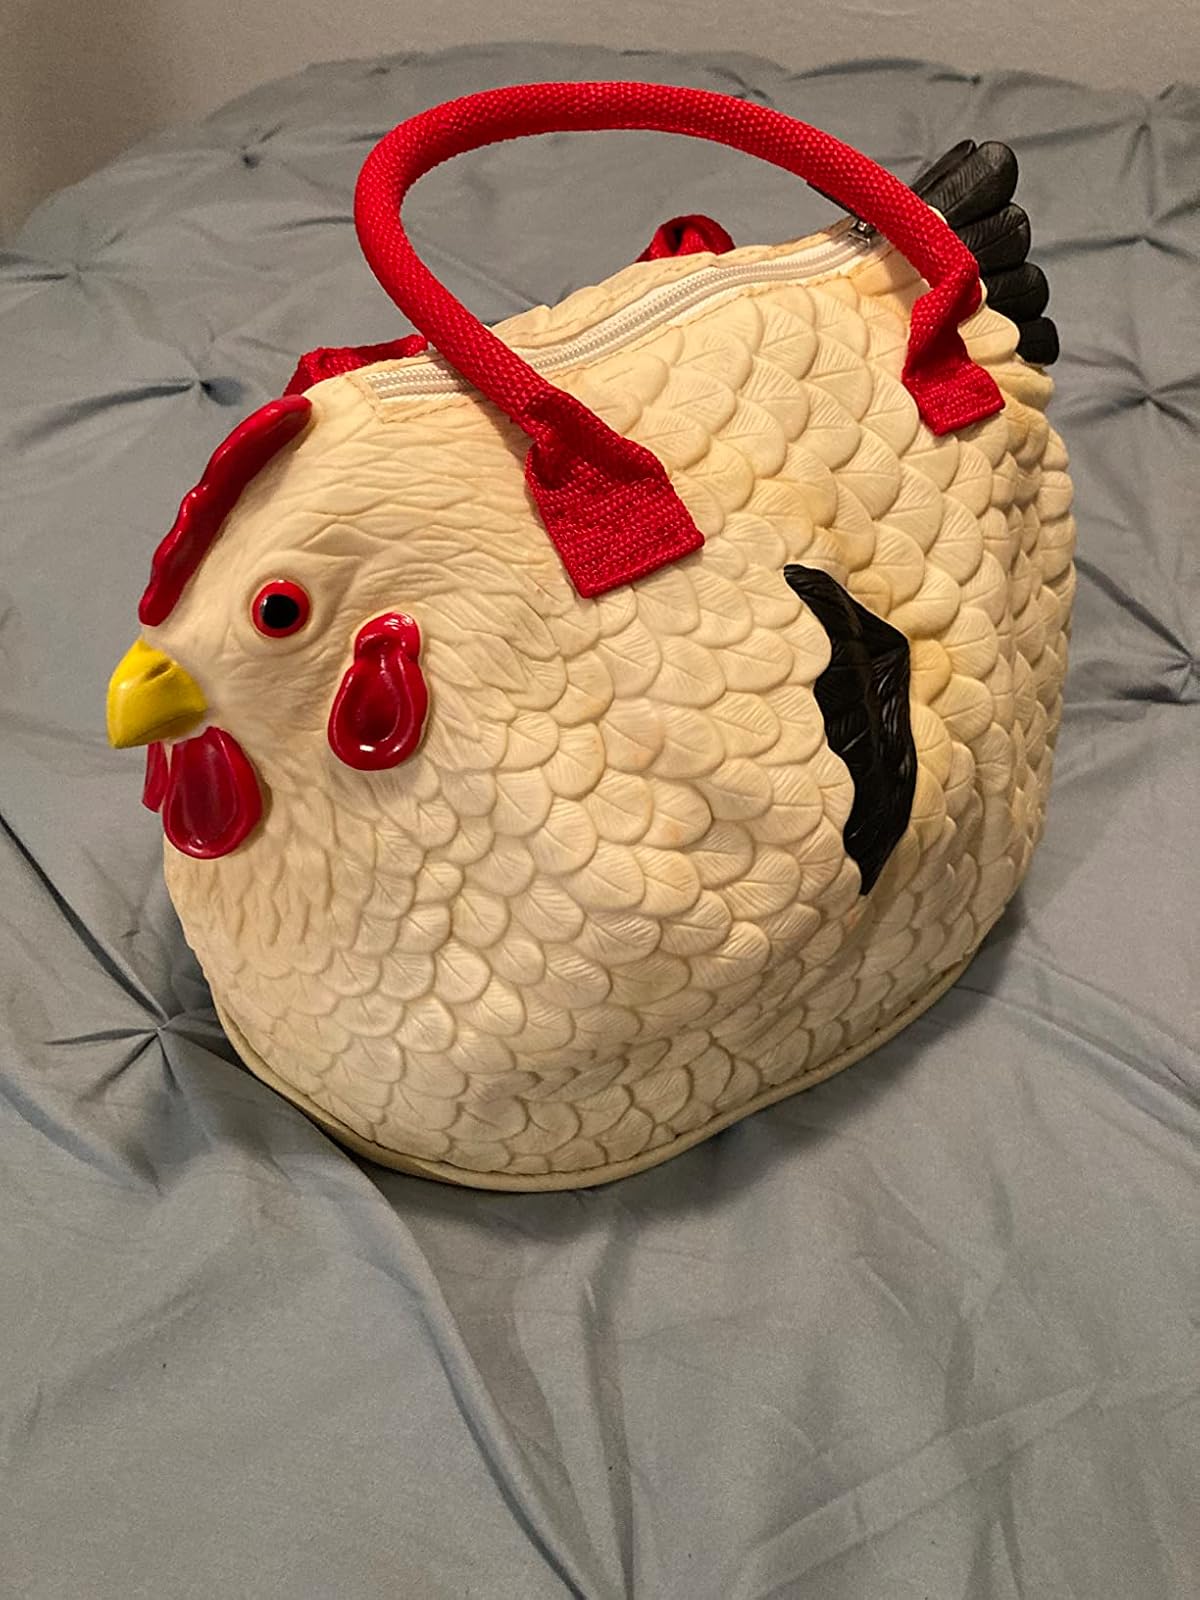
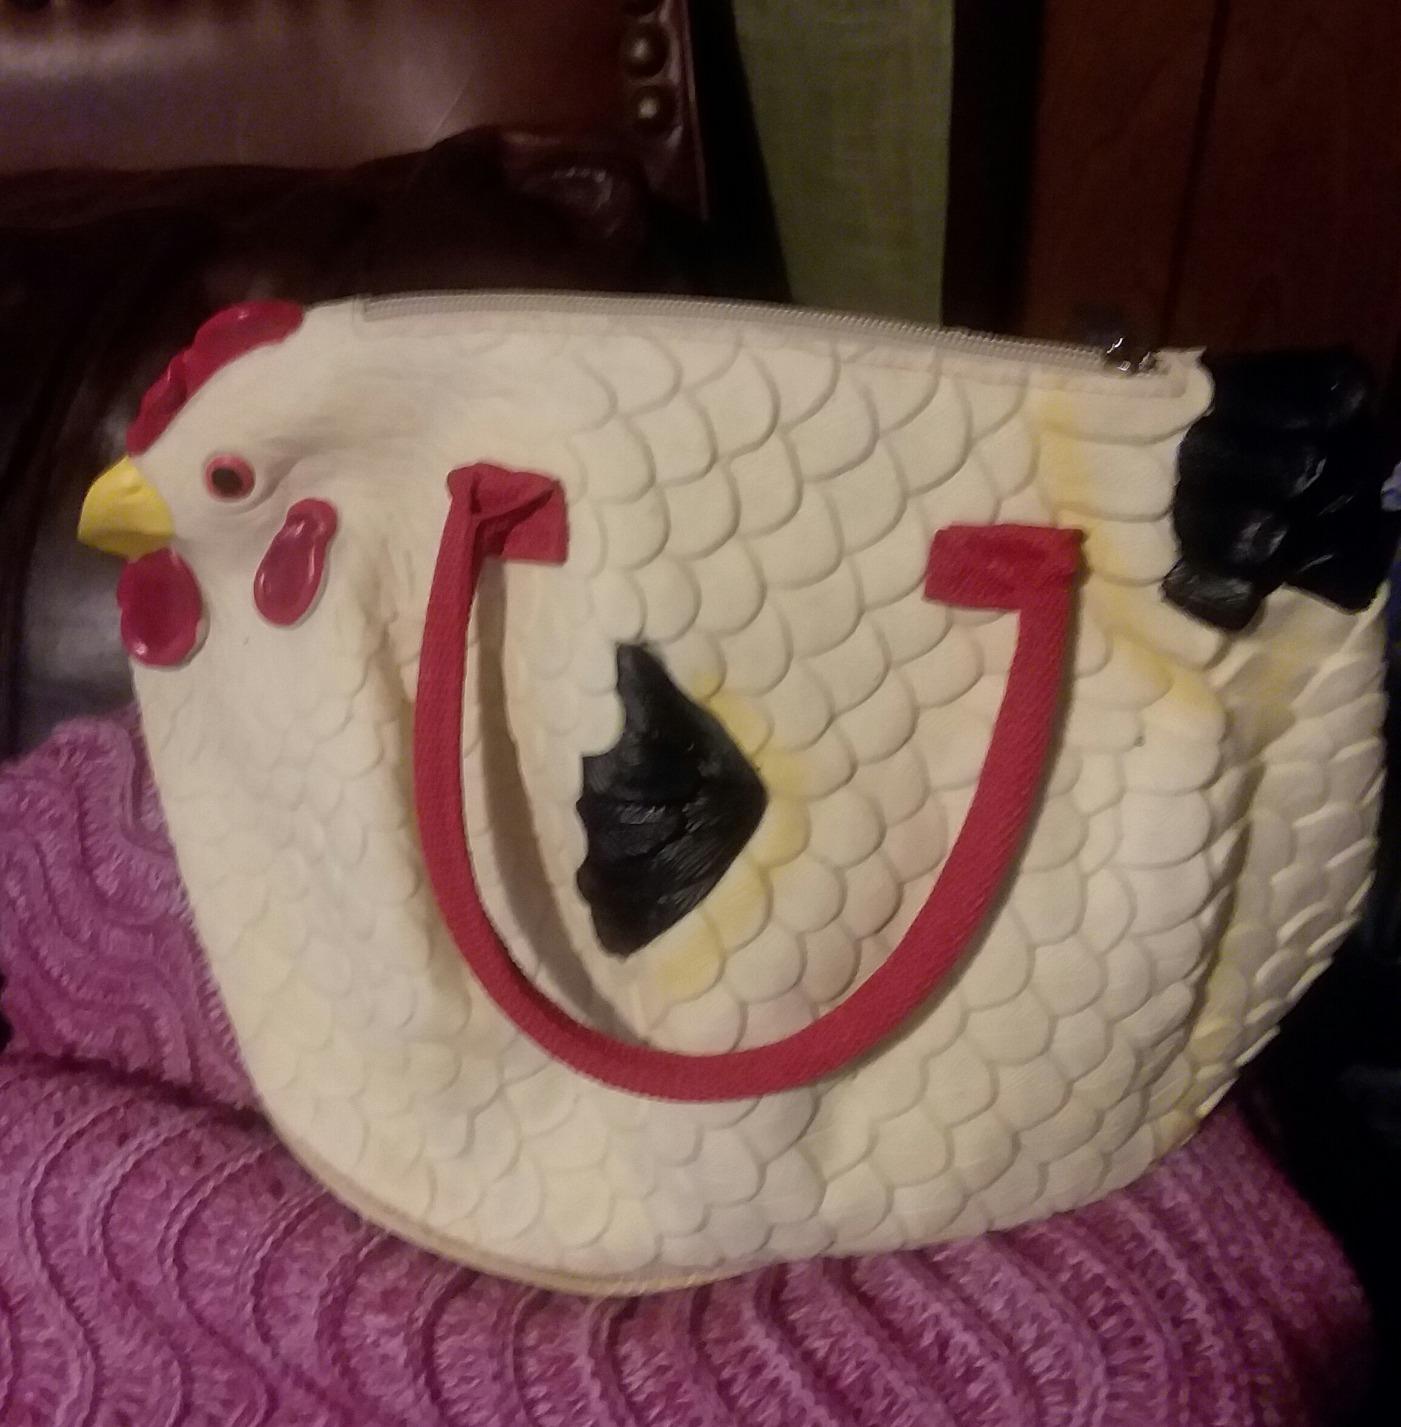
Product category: accessories_handbag
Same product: yes